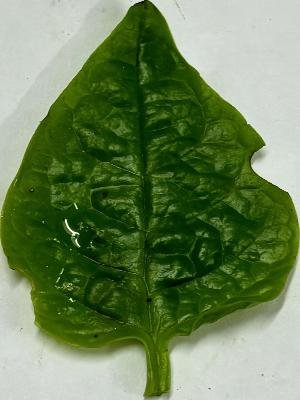
Label: Healthy-Leaf